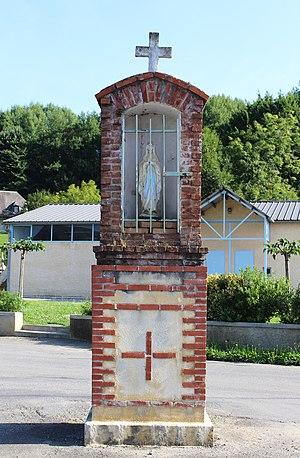
Oratoire de Hibarette (Hautes-Pyrénées)
Hibarette est une commune française située dans le département des Hautes-Pyrénées, en région Occitanie.